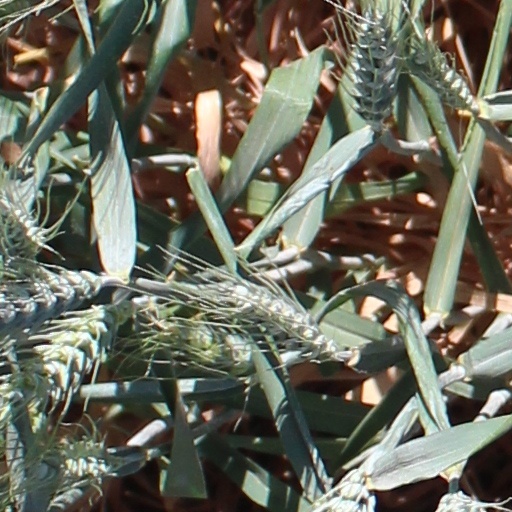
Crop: wheat